Recreation ecology

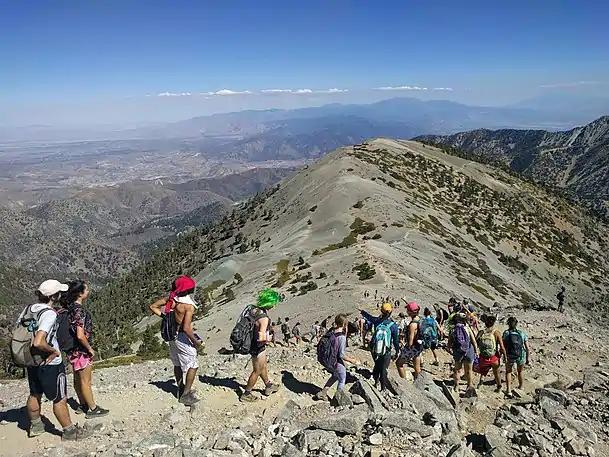

Recreation ecology is the scientific study of environmental impacts resulting from recreational activity in protected natural areas. This field of study includes research and monitoring assessments of biophysical changes, analyses to identify causal and influential factors or support carrying capacity planning and management, and investigations of the efficacy of educational, regulatory, and site management actions designed to minimize recreation impacts. These ecological understandings of environmental impacts of outdoor recreation is critical to the management of recreation, ecotourism and visitation to natural spaces. Recreation ecology research has looked at the ecological impacts of hiking, camping and other outdoor recreation activities where the use and visitation is concentrated. As outdoor recreation shows increasing participation globally, questions and concerns are raised to which these can be managed sustainably with minimal impact to the environment.